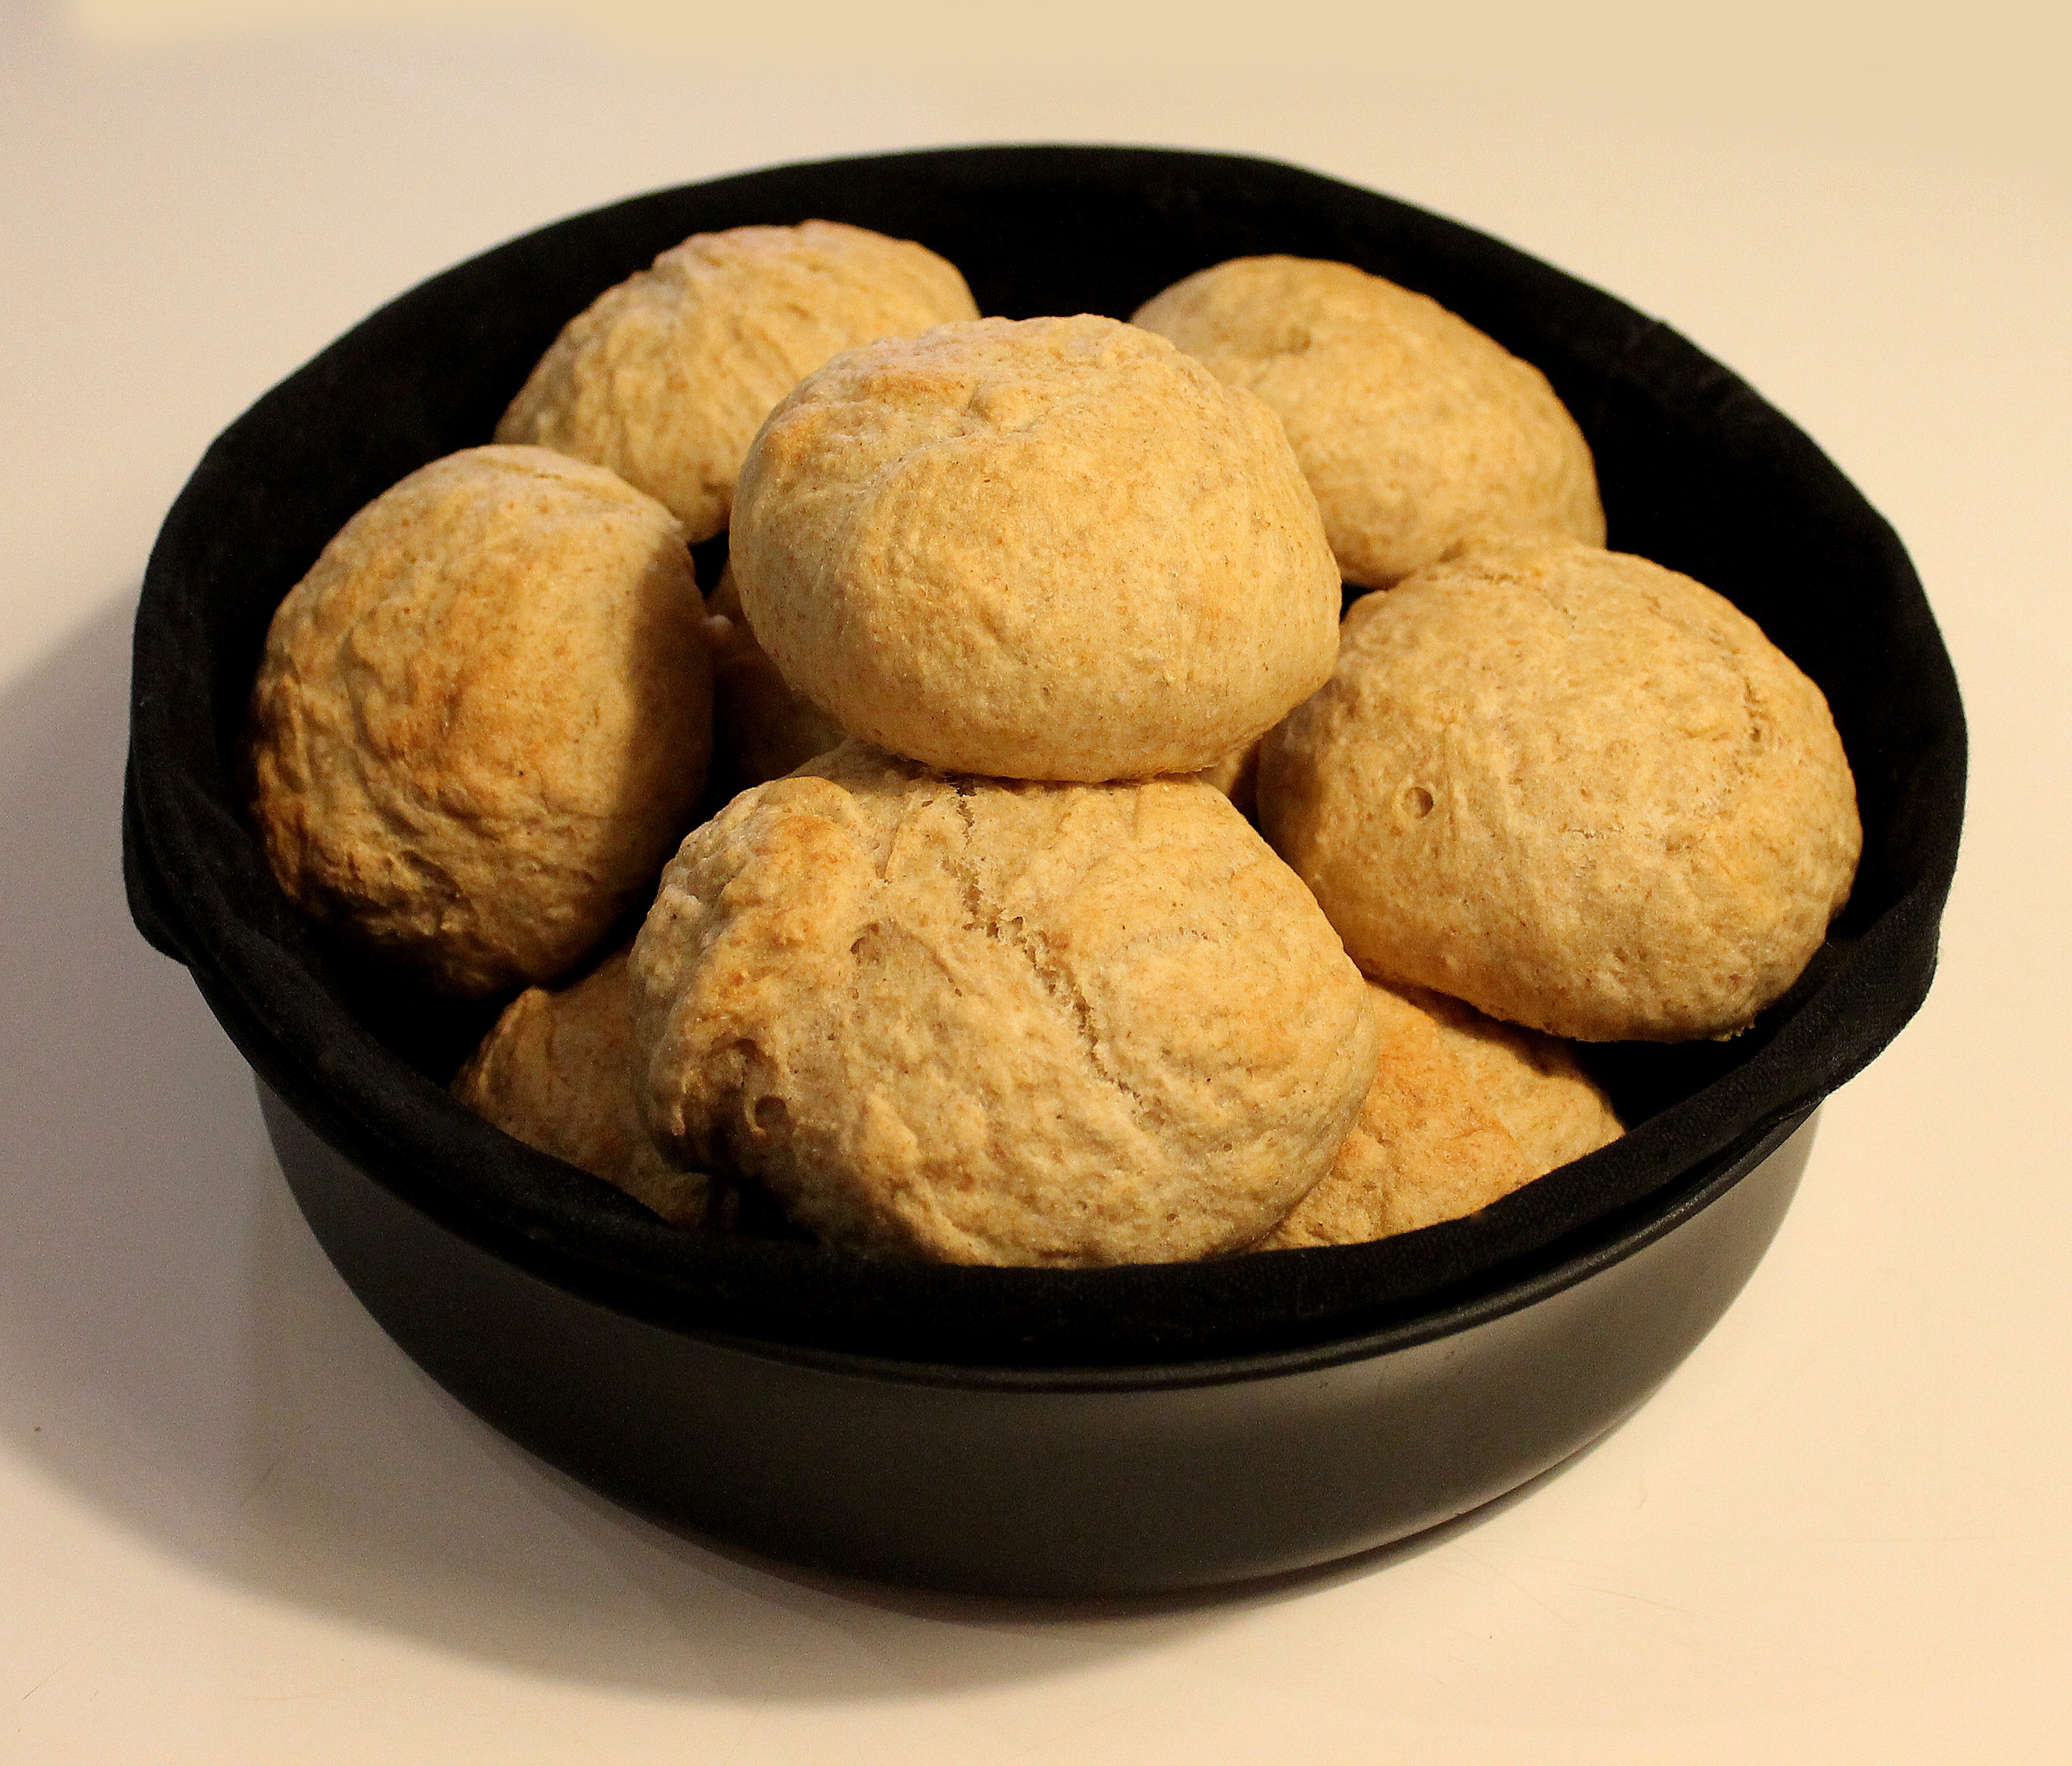
dish, meal, food, produce, breakfast, baking, dessert, cuisine, homemade, bread, baked goods, buns, freshly baked, snack food